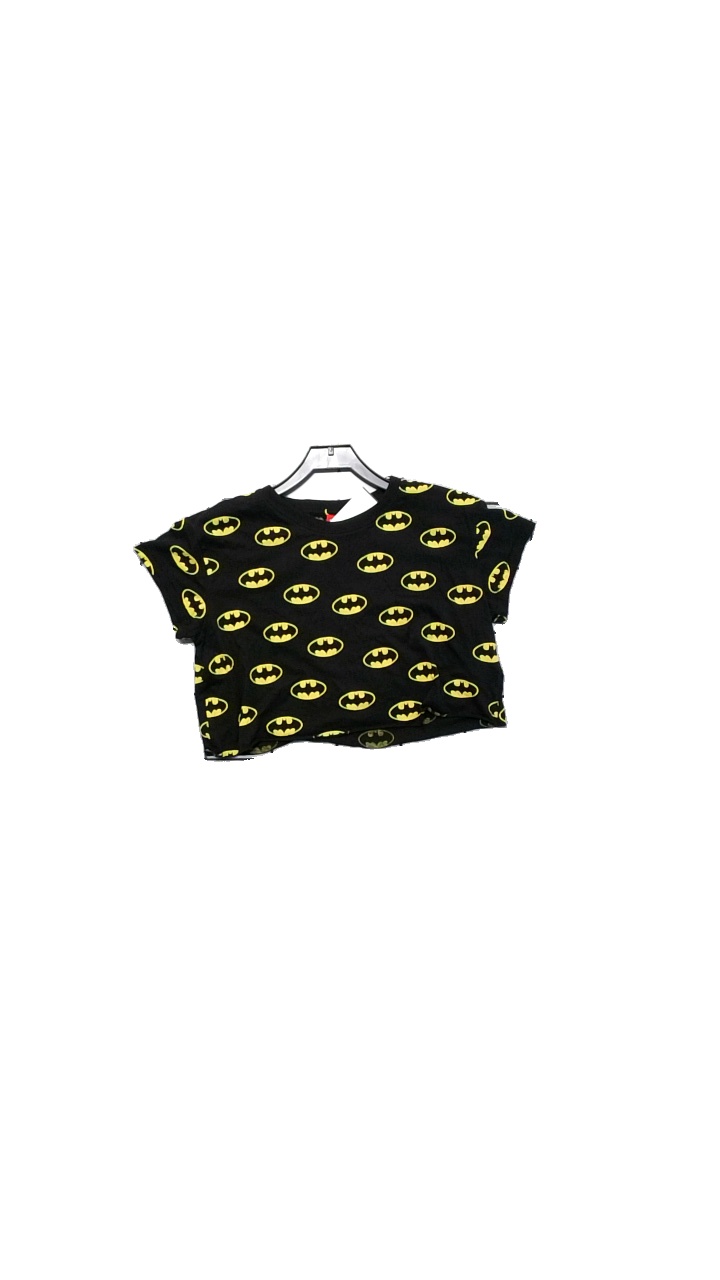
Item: Top (Ladies)
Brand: H&m
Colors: Black, Yellow
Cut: Cropped
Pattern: Logo print
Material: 100%
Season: Summer
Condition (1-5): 3
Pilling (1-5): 3
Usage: Reuse
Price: <50